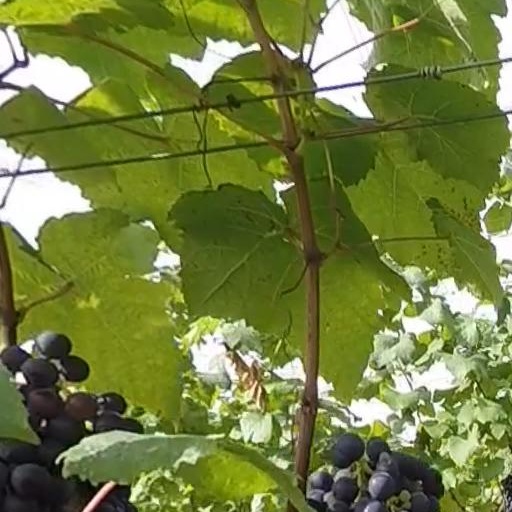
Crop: grape